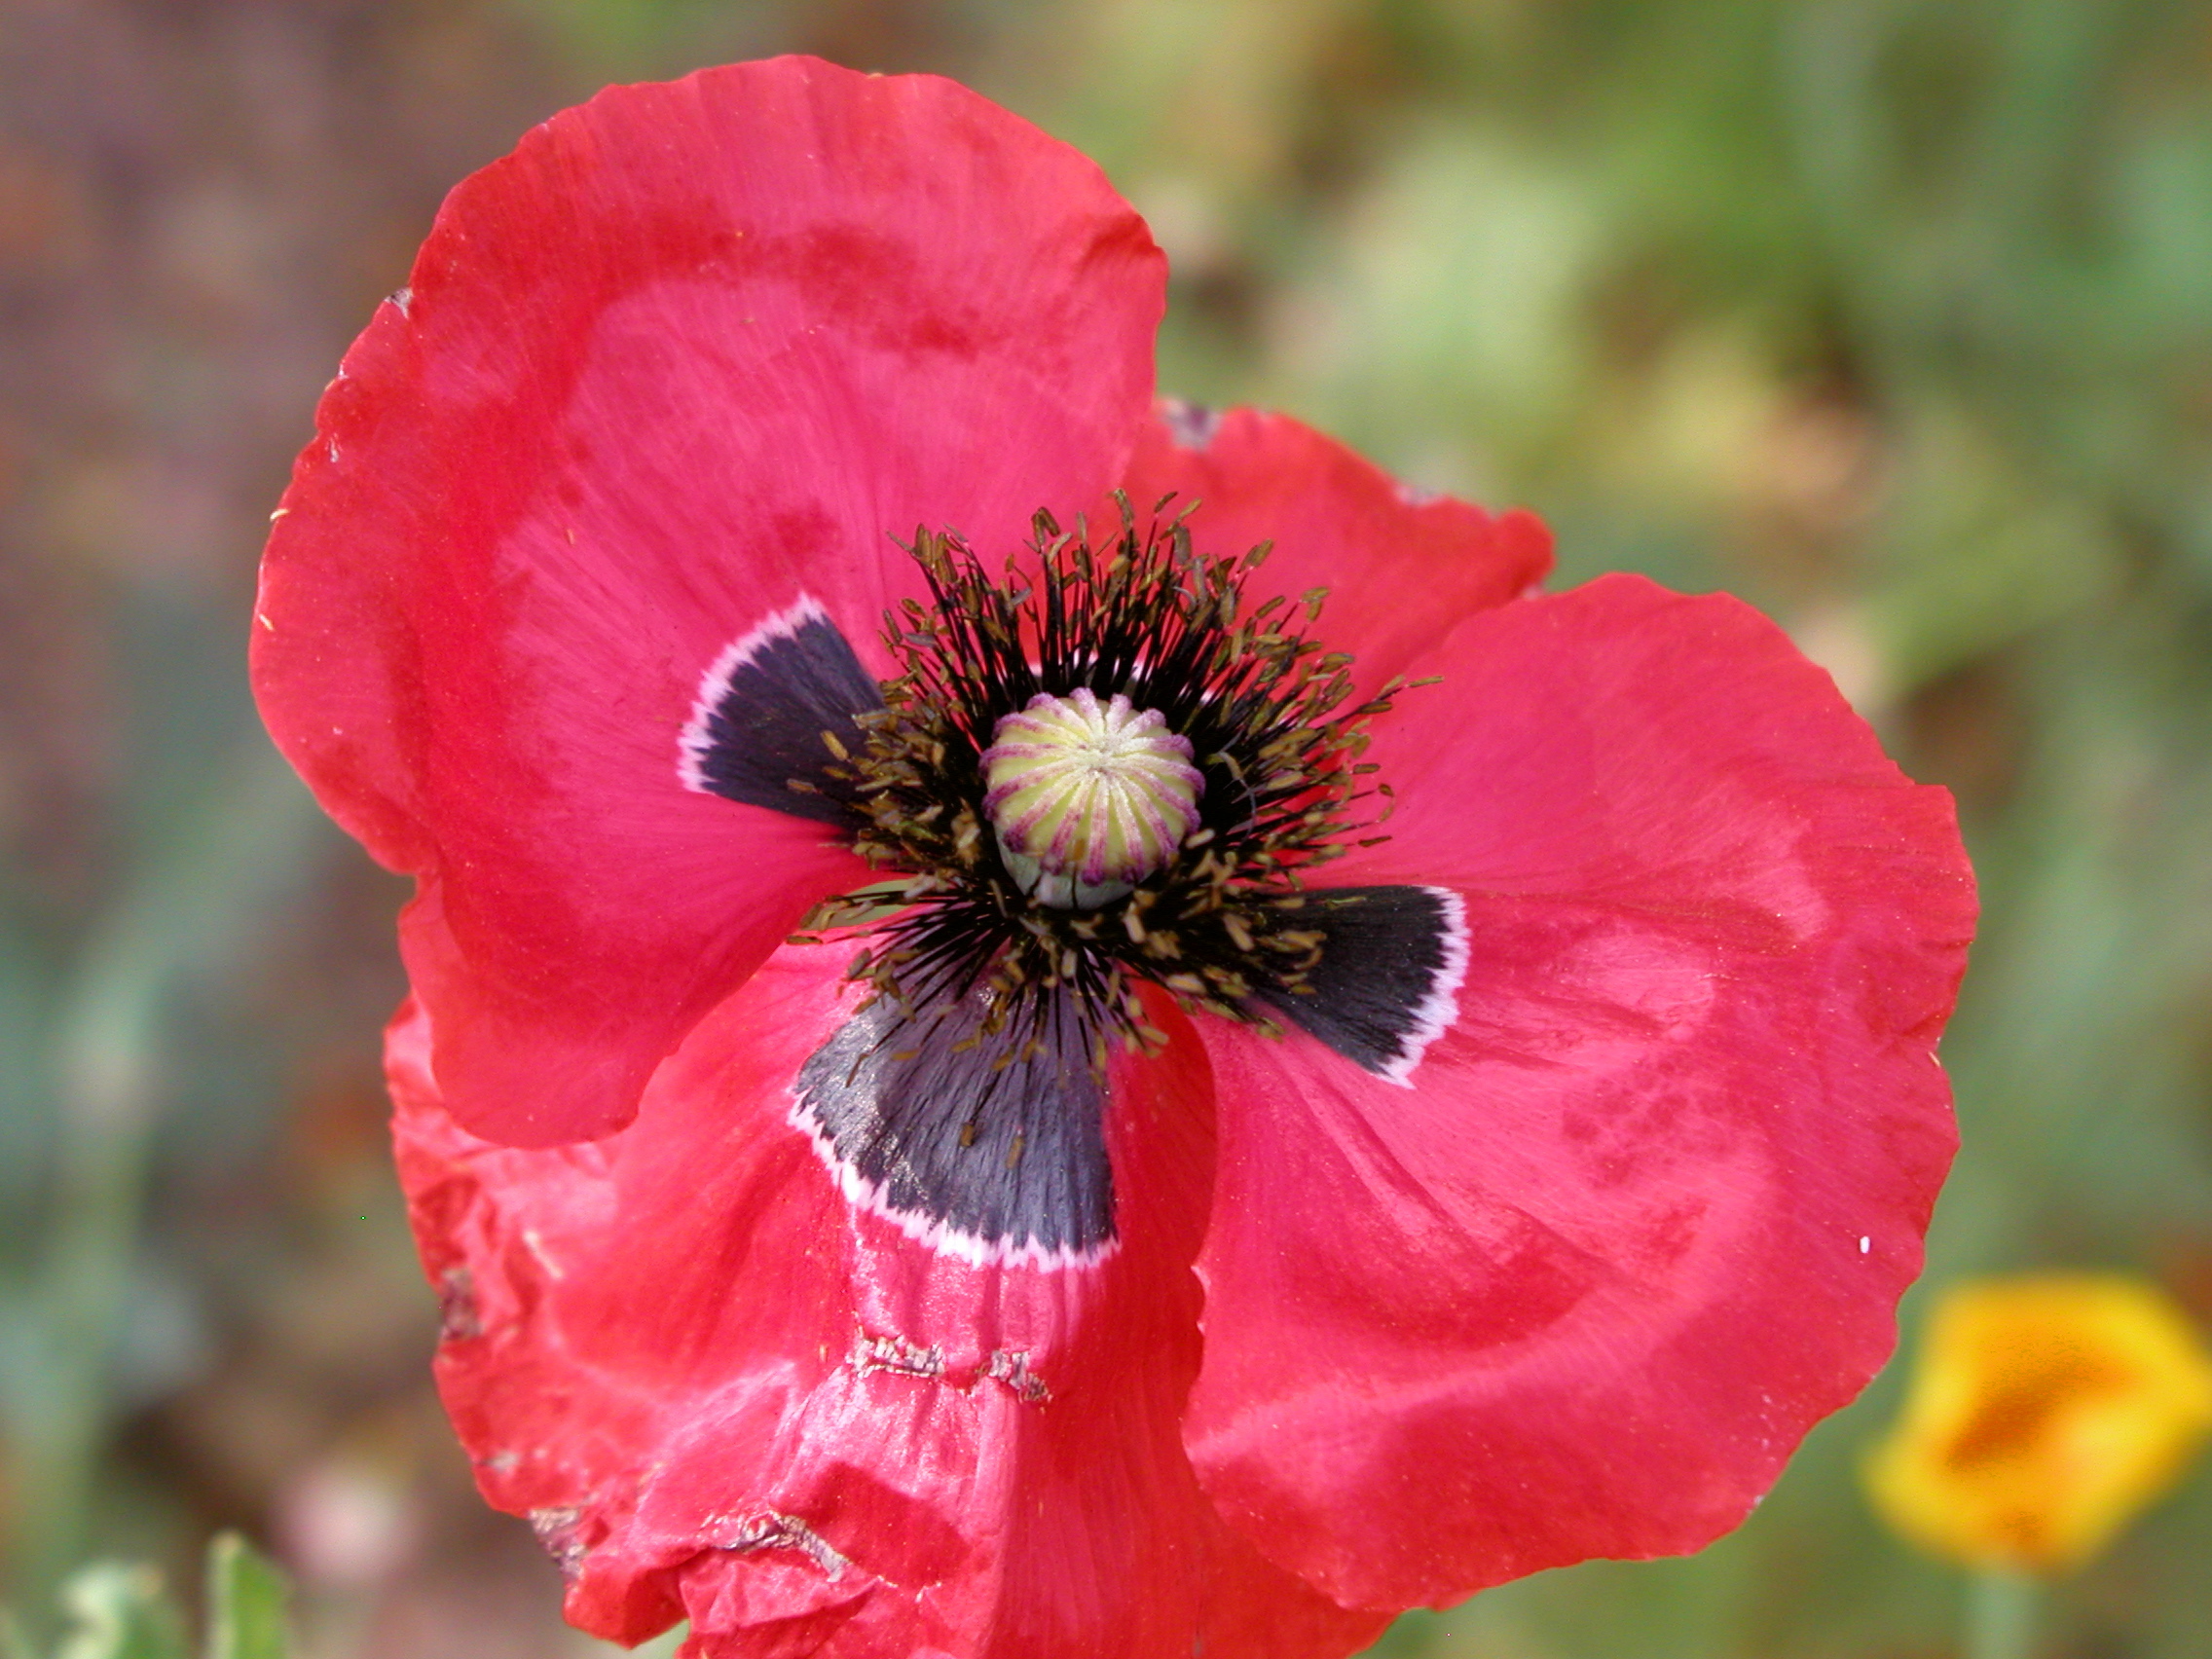
blossom, plant, flower, petal, red, insect, flora, wildflower, close up, poppy, strawberryaz, coquelicot, macro photography, flowering plant, annual plant, plant stem, land plant, poppy family